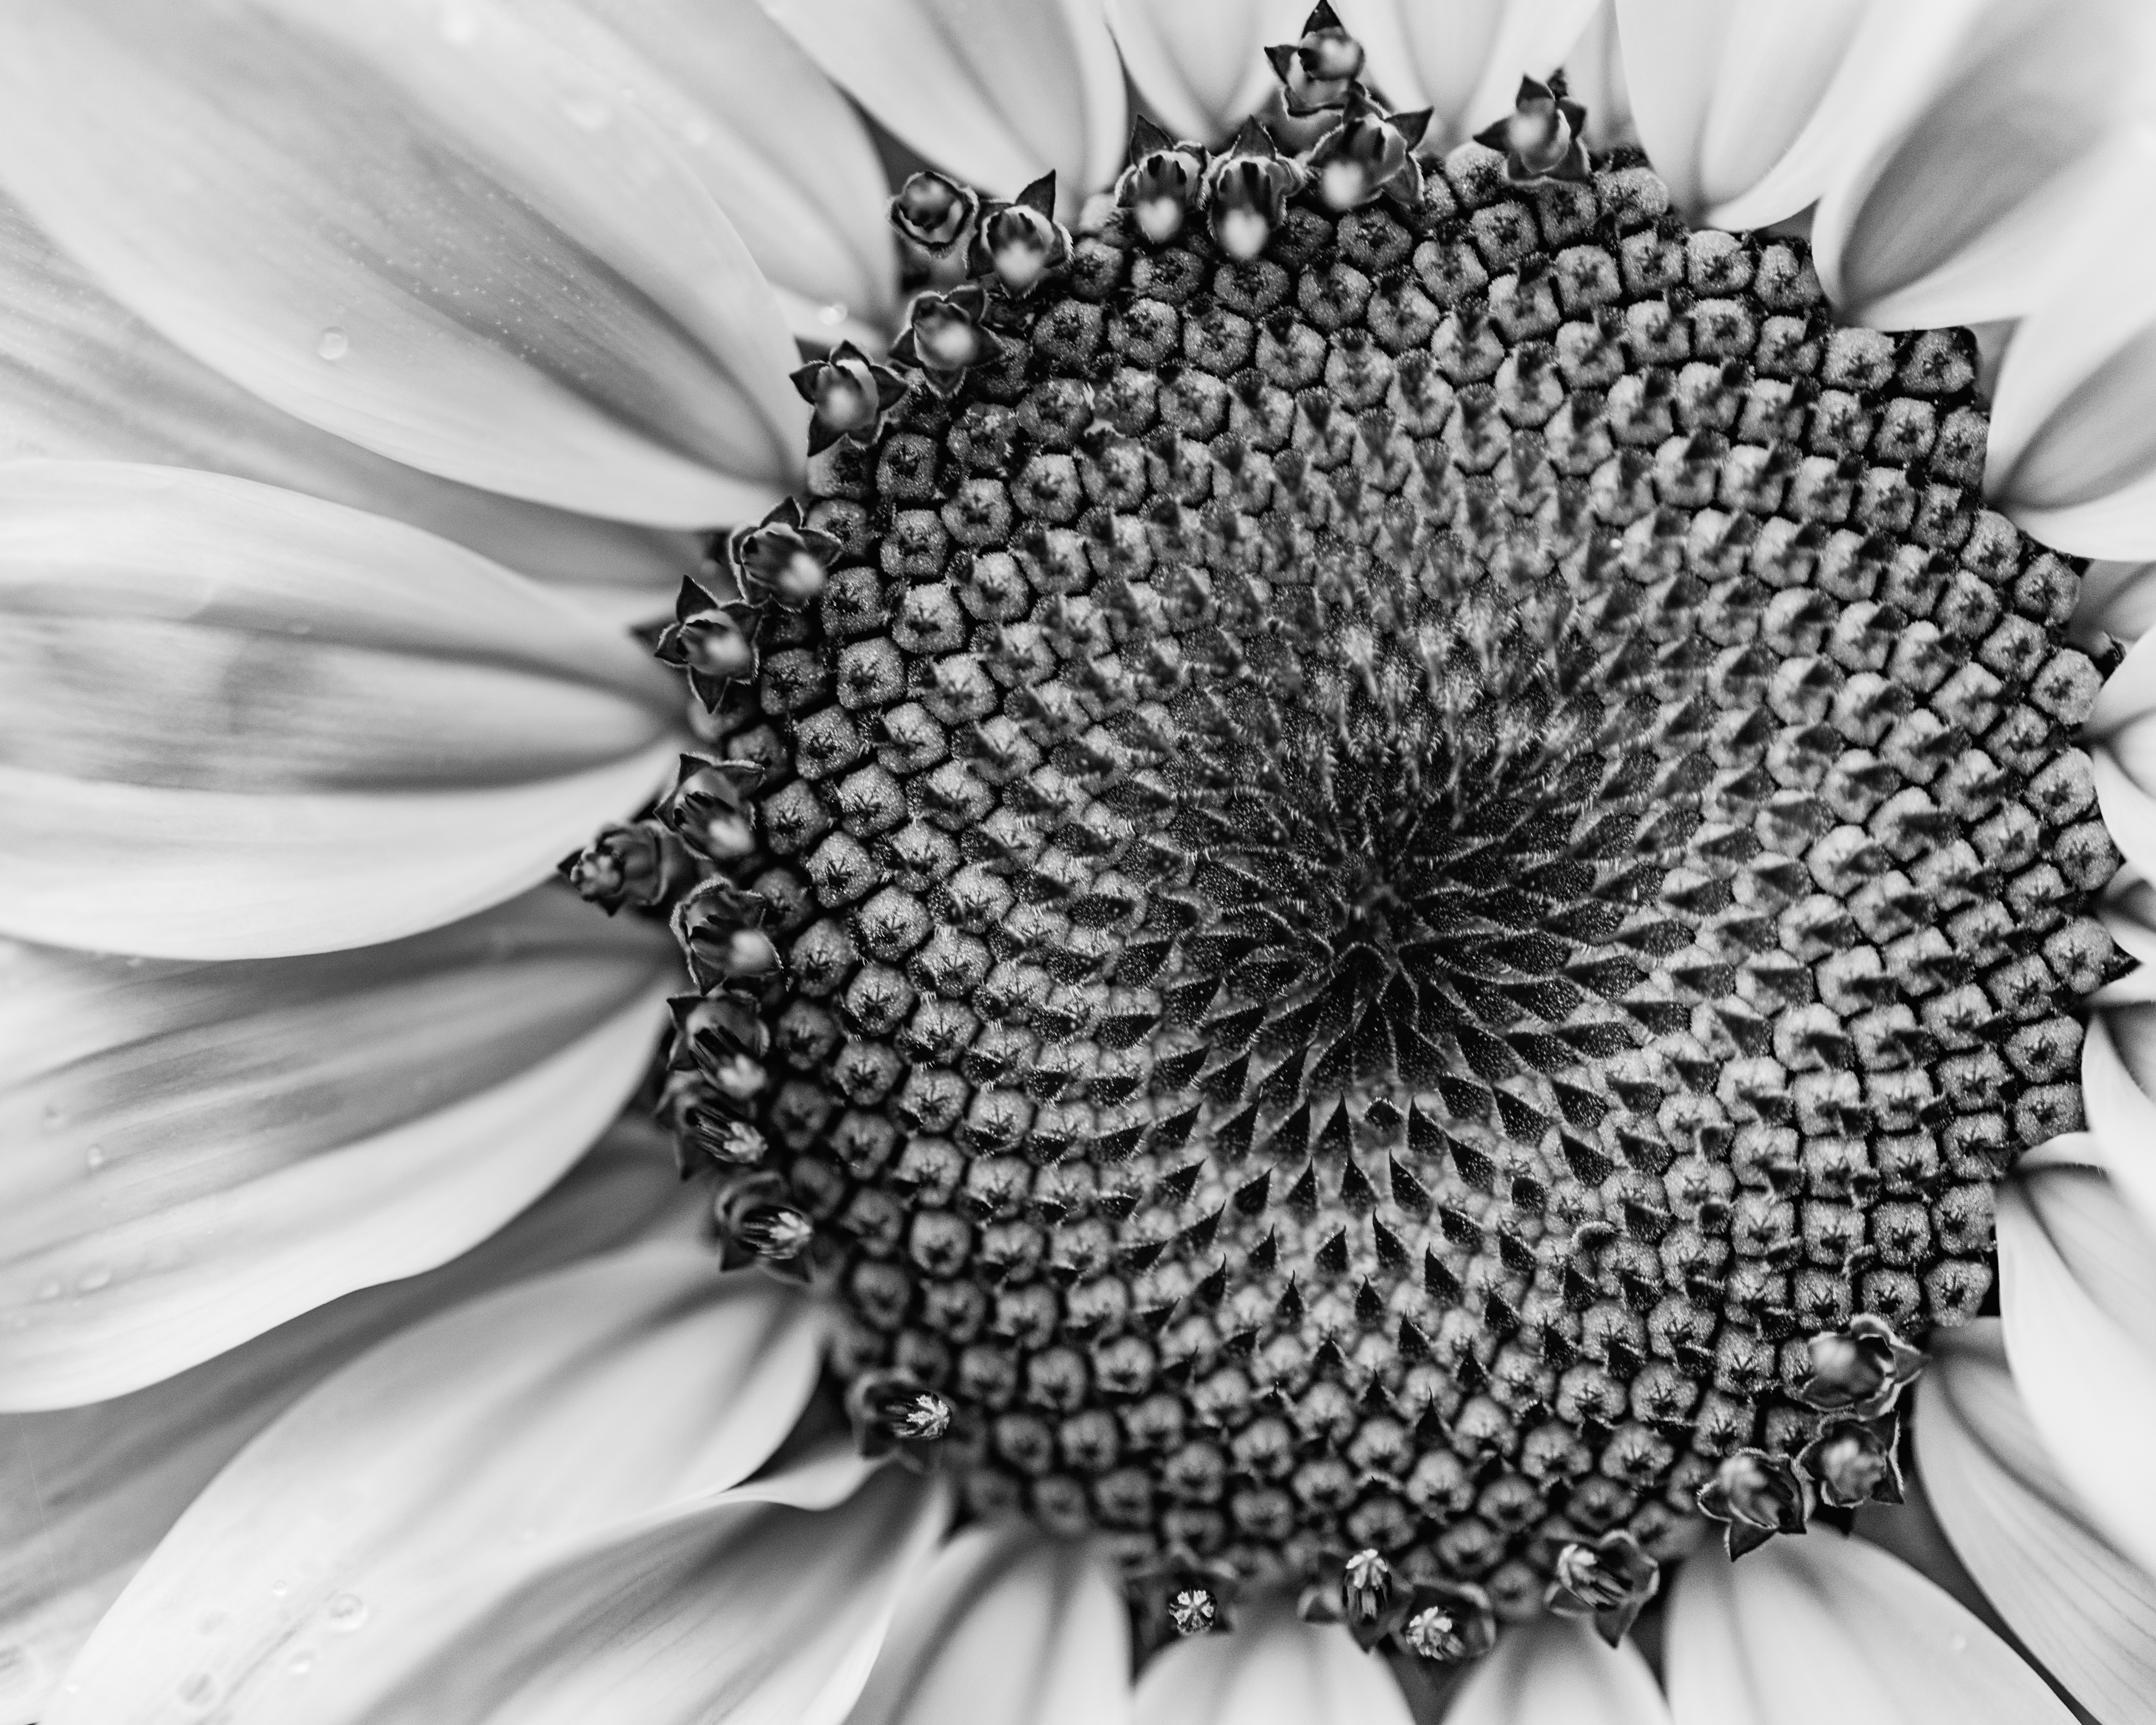
black and white, plant, photography, flower, petal, macro, black, monochrome, closeup, flora, close up, bw, symmetry, gerbera, ilce7m2, tamron90mmf28macro, flowersinblackwhite, macro photography, flowering plant, daisy family, still life photography, monochrome photography, sunflower seed, land plant